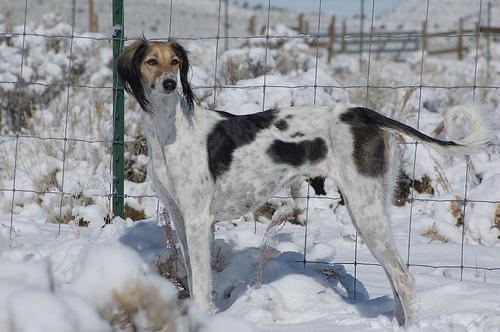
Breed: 206-n000051-Saluki